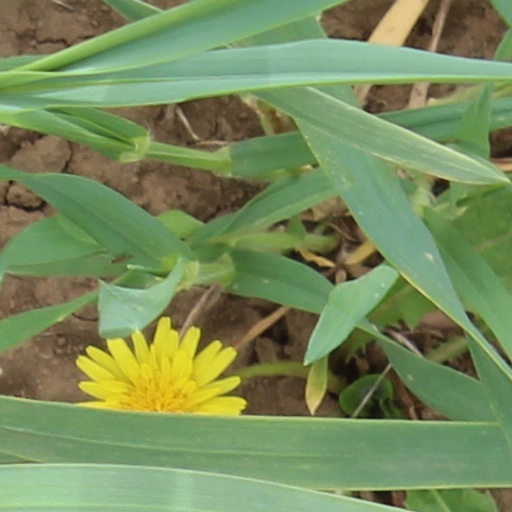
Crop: wheat